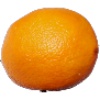
Label: Lemon Meyer 1